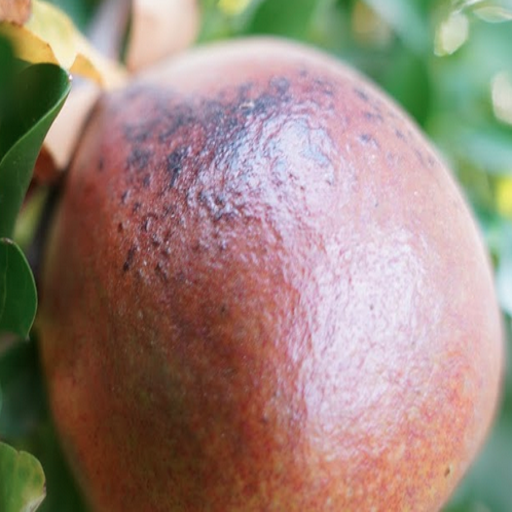
Label: Sunburn